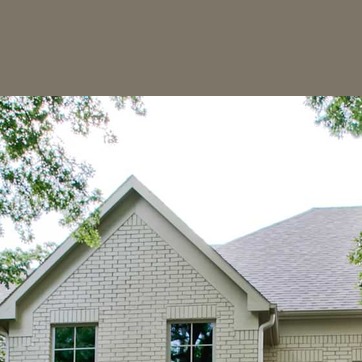
Material: sky